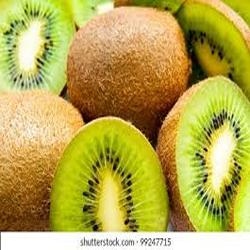
Label: Kiwi